M11 link road protest

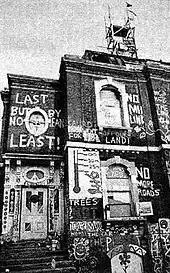
"Munstonia" as pictured in an "Earth First!" leaflet

By 1994, properties scheduled for demolition had been compulsorily purchased, and most were made uninhabitable by removing kitchens, bathrooms and staircases. The notable exception was in one small street, Claremont Road, which ran immediately next to the Central line and consequently required every property on it to be demolished. The street was almost completely occupied by protesters except for one original resident who had not taken up the Department for Transport's offer to move, 92-year-old Dolly Watson, who was born in number 32 and had lived there nearly all her life. She became friends with the anti-road protesters, saying "they're not dirty hippy squatters, they're the grandchildren I never had." The protesters named a watchtower, built from scaffold poles, after her.